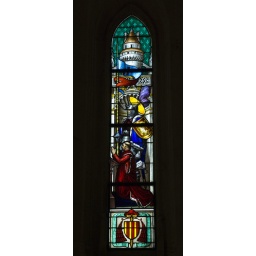
Stained glass window from the chapel in the Chateau Chaumont, Loire Valley, France.